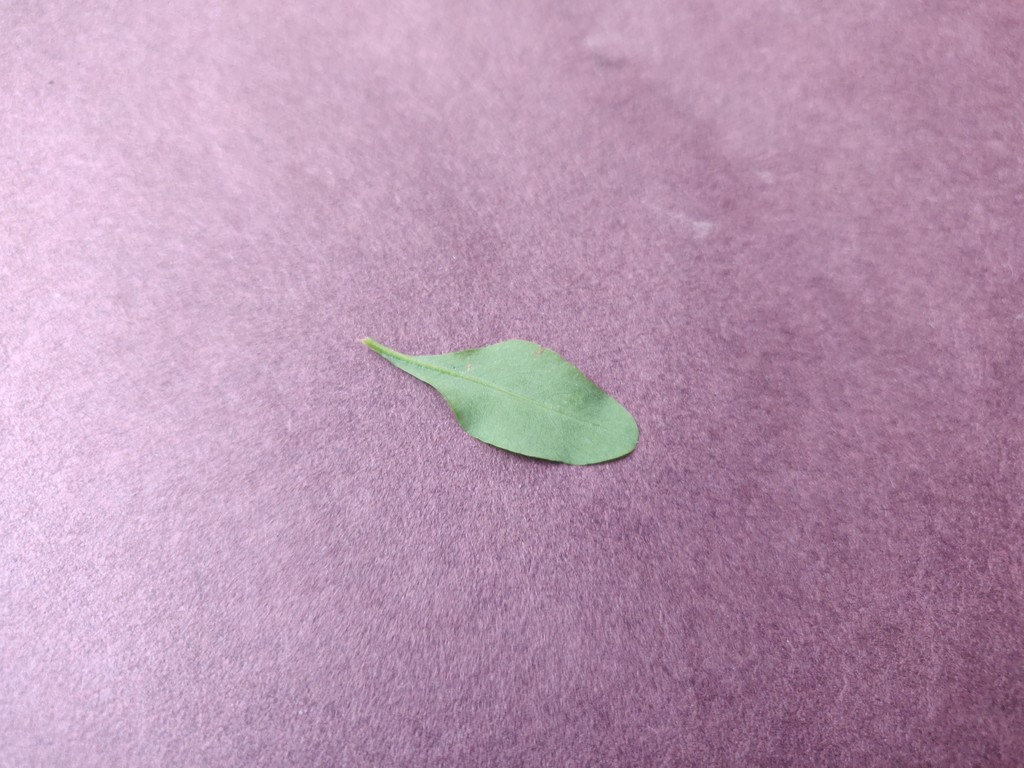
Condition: Healthy
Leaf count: single
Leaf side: back